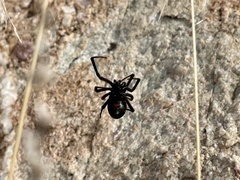
Species: Lactrodectus_hesperus